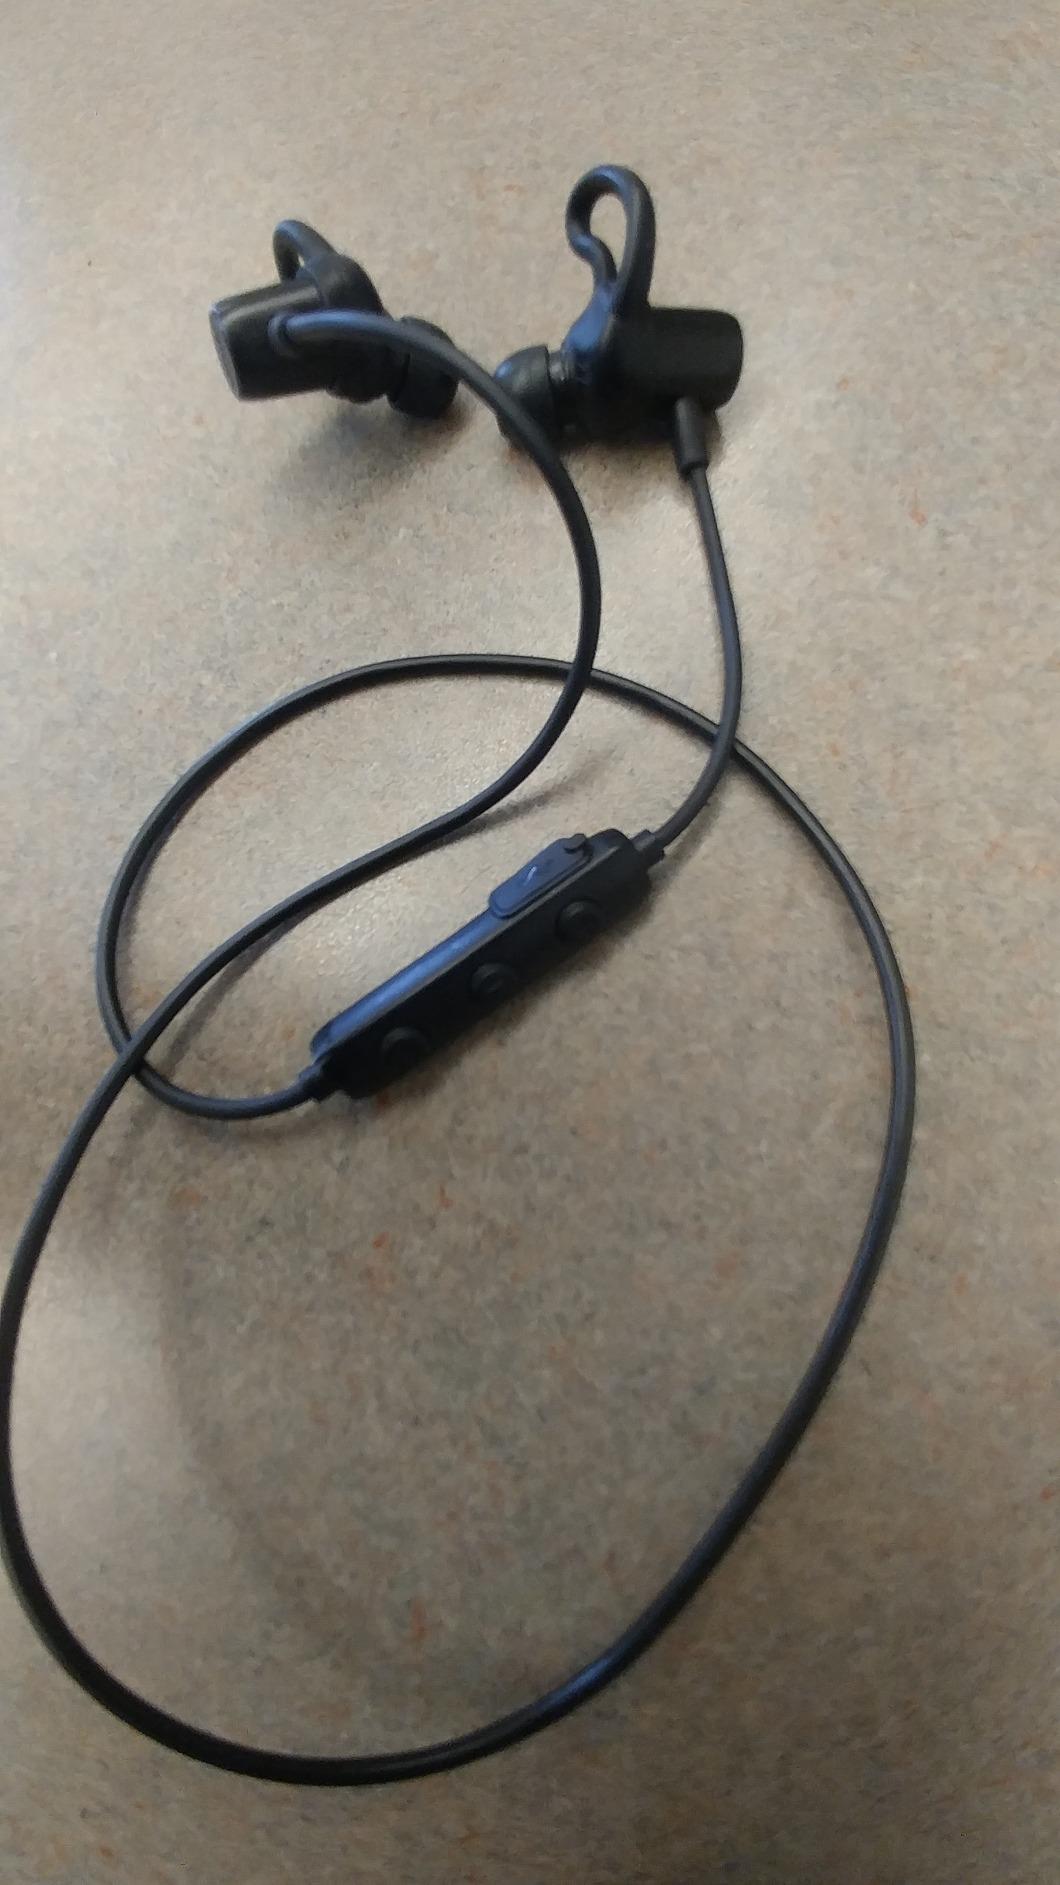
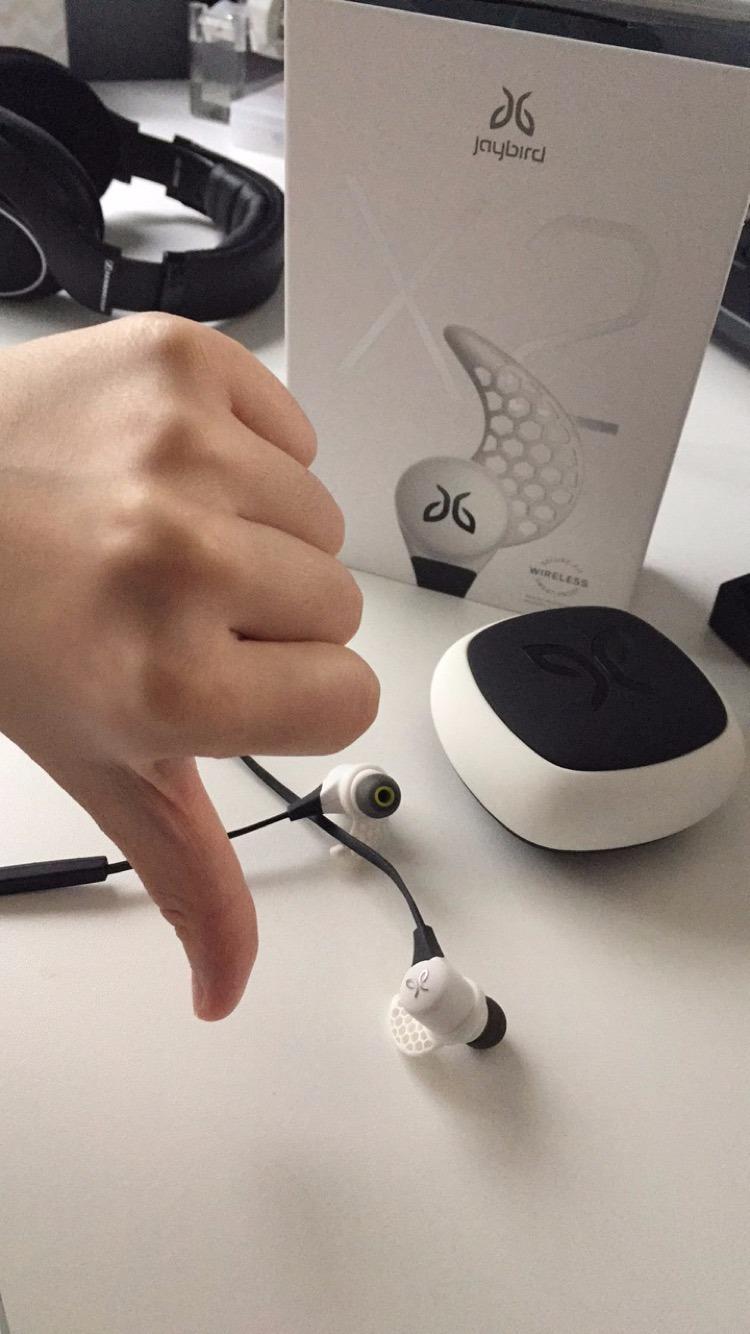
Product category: headphones
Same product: no